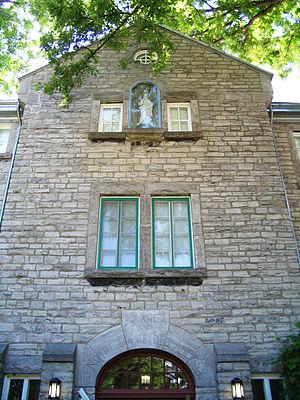
Facade du monastère de Notre-Dame-des-Anges.jpg.
Notre-Dame-des-Anges est une municipalité de paroisse administrée par la congrégation monastique des Augustines de la Miséricorde de Jésus de l'Hôpital général de Québec et enclavée dans le territoire de la ville de Québec. Occupant seulement quatre hectares, elle est la plus petite municipalité du Québec par superficie.